Adventure A: Planet of Death

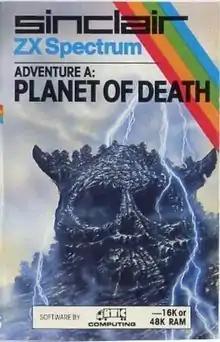
Cover art by Tony Roberts

Adventure A: Planet of Death is a text adventure from Artic Computing published for the ZX80 and ZX81 in 1981. Releases followed for the ZX Spectrum (1982), Commodore 64 (1984), and Amstrad CPC (1985). The game was followed by Adventures B, C, D, E, F, G, and H.